Retford

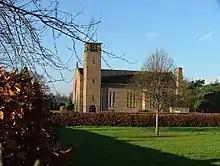
St Joseph Roman Catholic Church, Retford

Sloswicke's Hospital is a Grade II* listed building founded in 1657 from money left in Richard Sloswicke's will to found almshouses "for the maintenance of six poore old men of good carriage and behaviour to the end of the world." The present building dates from 1806; an additional pair of houses being added in 1819.